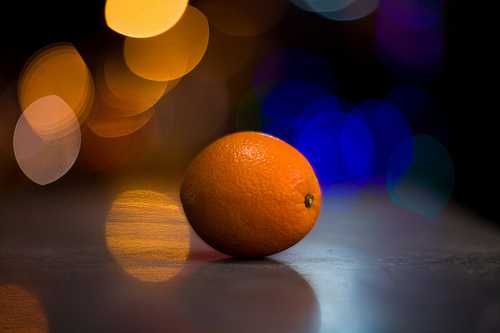
Label: Orange